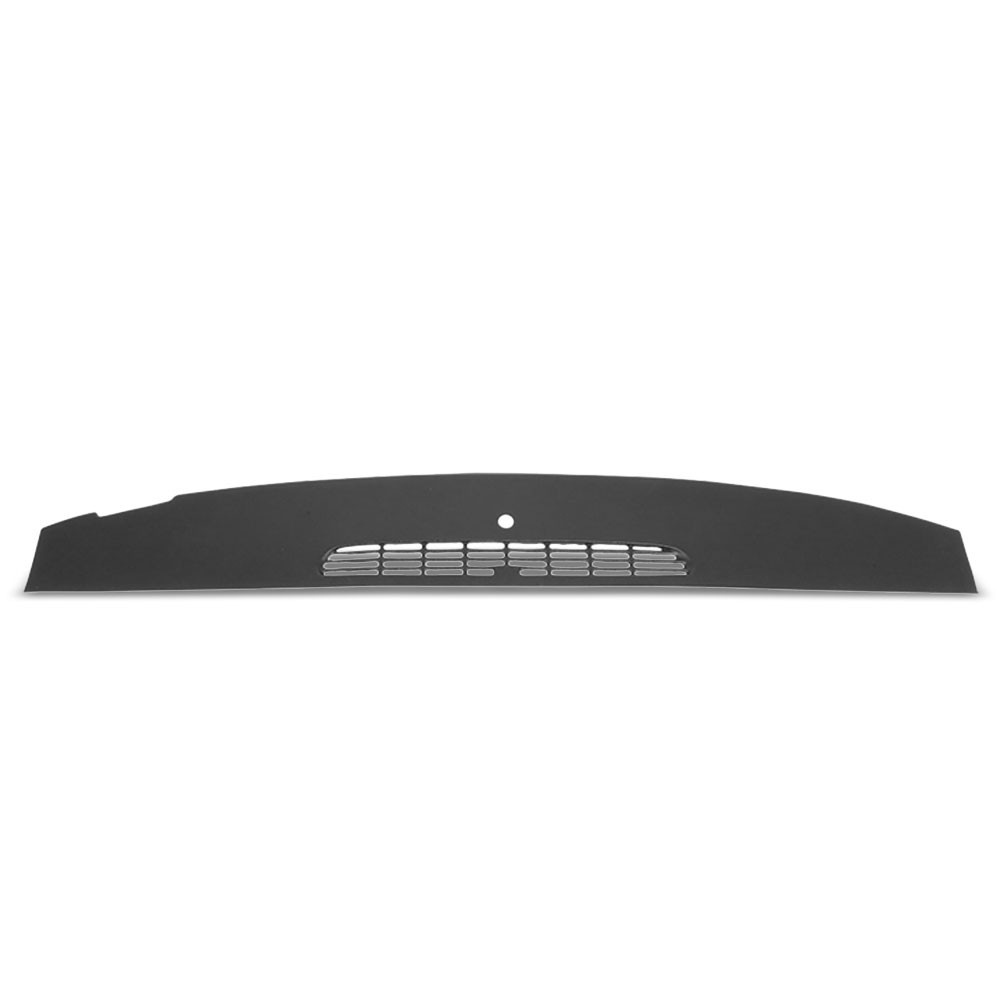
Black ABS Plastic Defrost Panel Dashboard Cover For 07-13 Chevrolet Avalanche
Easily Fix your dried, cracked dash board without spending a lot of money on parts and labor. Also looks better than a fabric dash board cover. This dash overlay is vacuum molded to fit over your factory dash and appear as new.
Brand: Vendor-1
Category: Vehicles & Parts > Vehicle Parts & Accessories > Motor Vehicle Parts > Motor Vehicle Carpet & Upholstery > Dash Covers